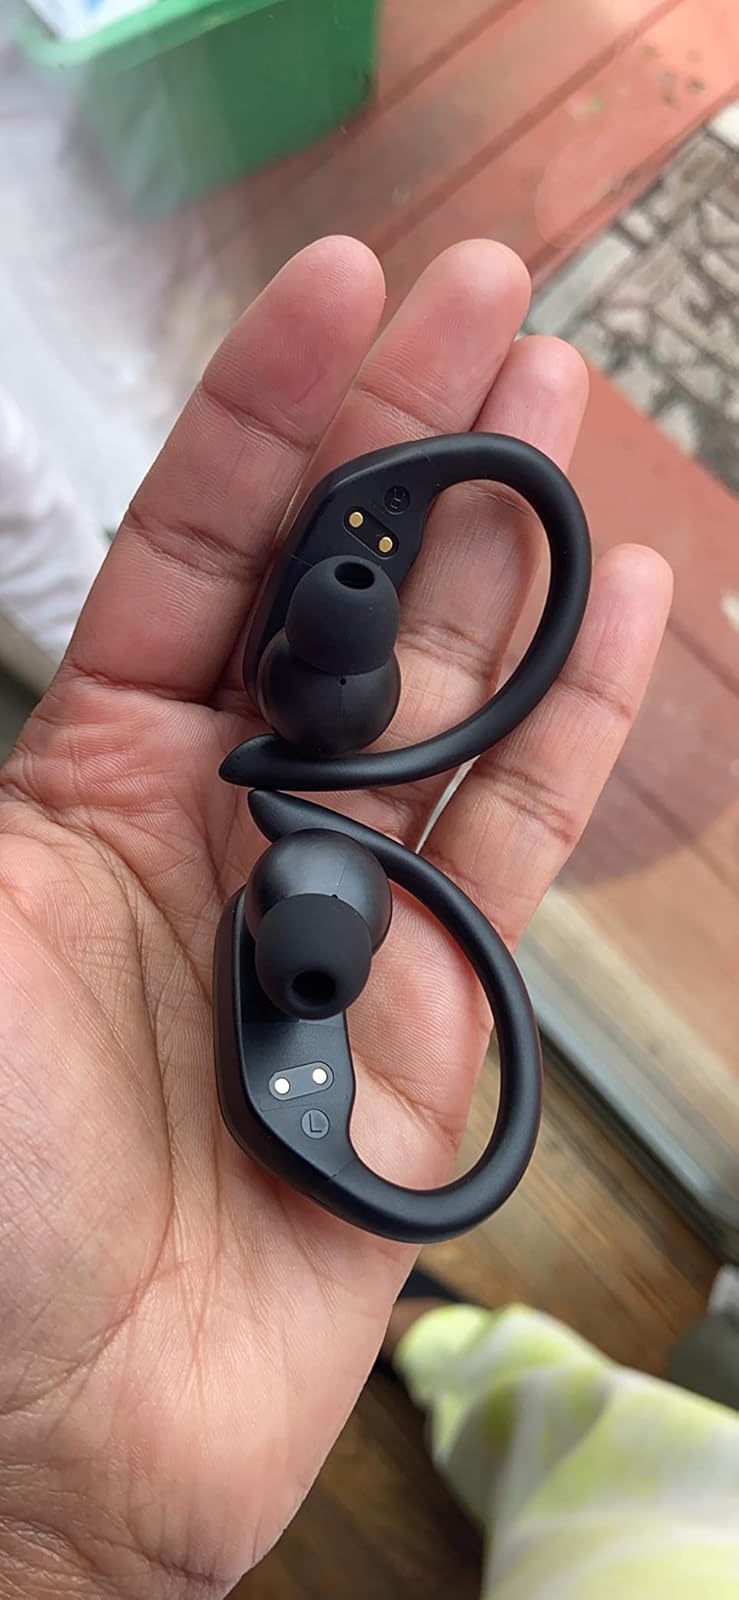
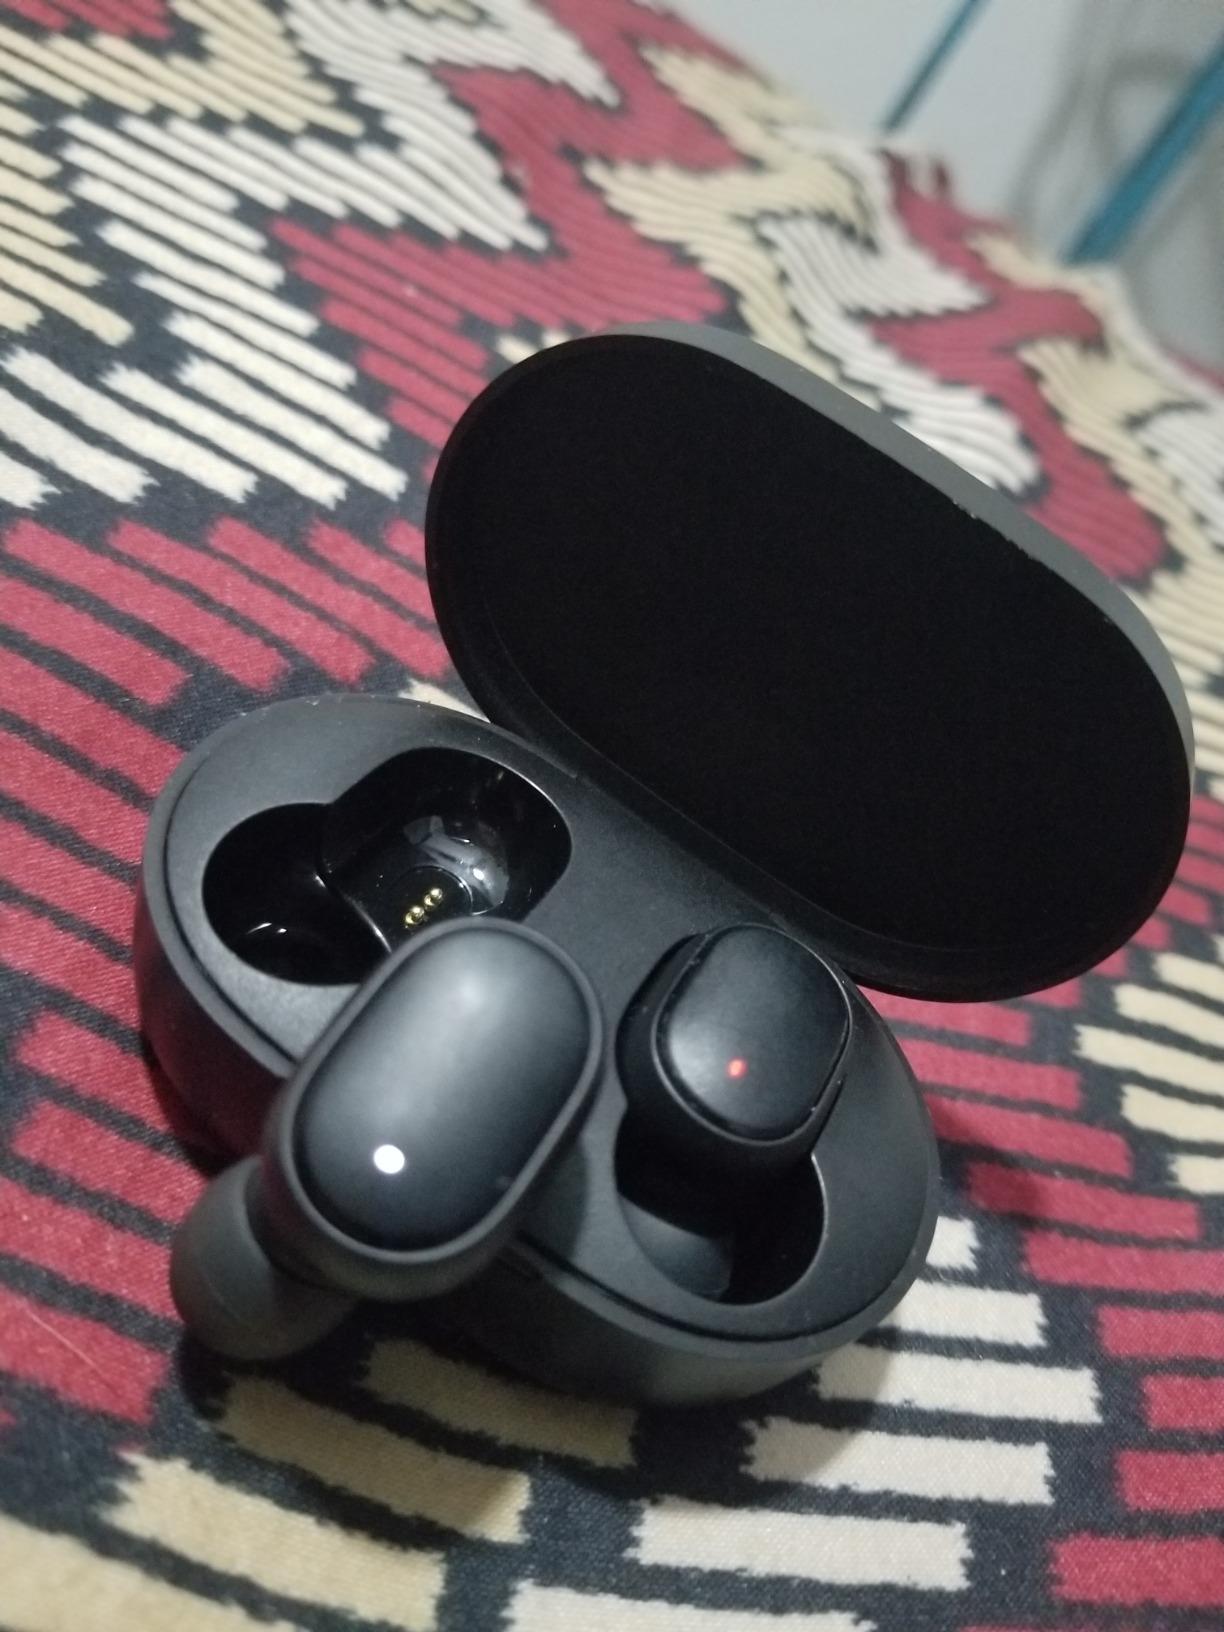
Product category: earbuds
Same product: no